Bristol Storm

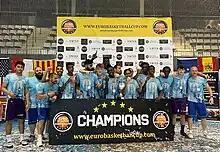
Cup Champions

Game 1 almost started without Head Coach David Senart who had is his passport stolen from the airport in Barcelona so had to spend the morning of day 1 at the US Embassy, however with a bit of luck he turned up with under 5 minutes to go before the first tournament tip. A strong Vilnius Basketball side took an 8-point fourth quarter lead but strong leadership from standout player L.A. Casinillo and a loud and supportive bench saw Storm leave victors 57–54. Game 2 was against a local Spanish side CB Palafolls that Storm won by over 30 points allowing good bench rotation. One Spanish team never arrived so this saw Storm finish top of the group and hosted the first Semi-Final vs English Premiere side Surrey Rams. Storm controlled the semi-final start to finish building a 20-point lead, but Surrey would not go away and dwindled the lead down as the game continued. Storm stayed poised finishing the game 64-54 victors, placing them in the finals vs USA Select team, USA PHD Hoops. Again Storm came out strong, taking double digit leads on multiple occasions. USA would not go away however and continued to push Storm to the buzzer before ultimately falling 68-62 crowning Storm the U18 2022 Euro Youth Cup Champions